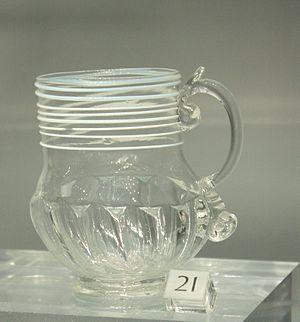
George Ravenscroft, né en 1632 et mort le 7 juin 1683 à Londres, est un marchand anglais spécialisé dans l'import-export et le commerce de verre. Il est connu notamment pour sa participation au développement, en Angleterre, du cristal au plomb, appelé verre flint, du nom de la pierre siliceuse utilisée, et qui donnera son nom à la catégorie des verres optiques à fort pouvoir dispersif.
Le verre flint, ou flint glass en anglais, est un type de verre optique qu'on distingue des autres verres d'oxydes par son nombre d'Abbe faible. Ce sont donc des verres très réfringents, c'est-à-dire qu'ils dévient très différemment les rayons lumineux selon leur longueur d'onde.